Chrysler Town & Country (minivan)

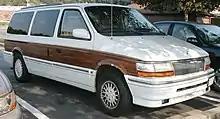
1993 Chrysler Town & Country with woodgrain appliqué

Introduced in November 1990, the second-generation Town & Country minivan adopted the Chrysler AS platform, using the 119-inch wheelbase of the Grand Caravan/Grand Voyager. Sharing only the front doors and side door with its 1990 predecessor, the chassis underwent extensive upgrades. As with the previous generation, the Town & Country was structurally unrelated with the Chrysler K-Cars (discontinued for 1991), but shared powertrain commonality with its AC/AY-platform derivatives (Chrysler New Yorker/Fifth Avenue/Imperial and Dodge Dynasty).